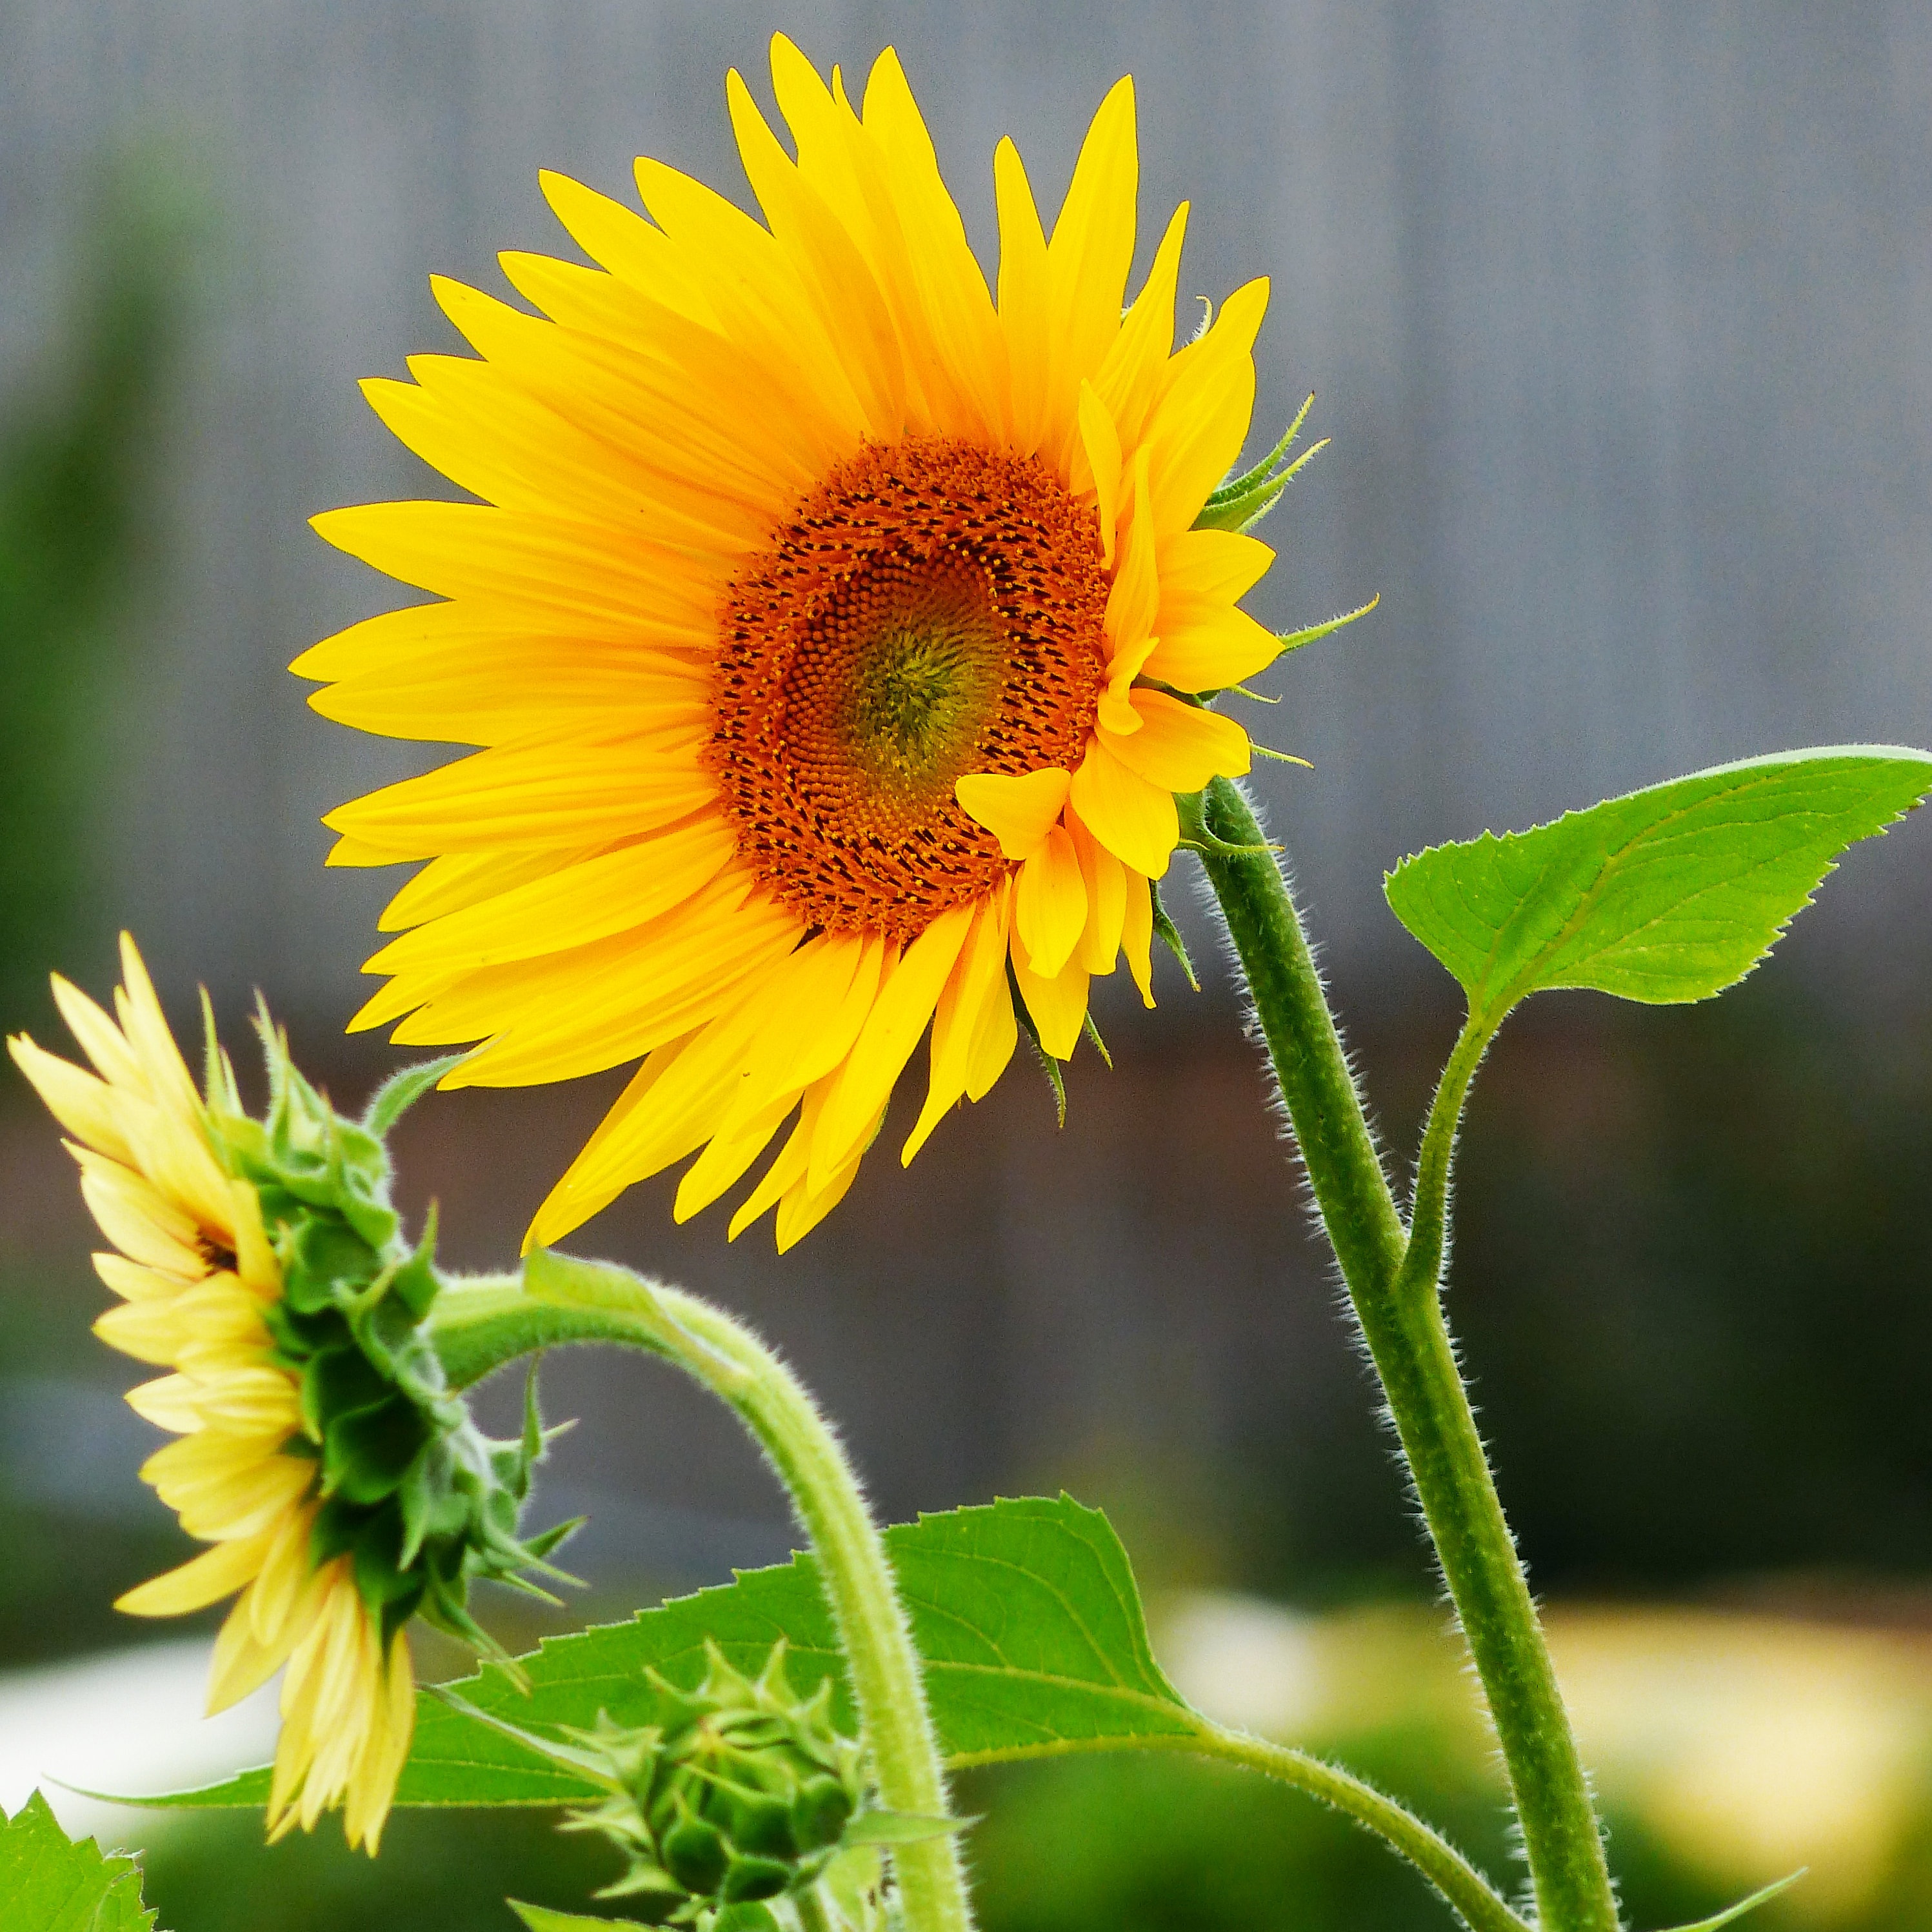
blossom, plant, field, flower, petal, bloom, summer, orange, botany, yellow, flora, sunflower, wildflower, sun flower, large, flower meadow, nectar, macro photography, flowering plant, daisy family, annual plant, plant stem, land plant